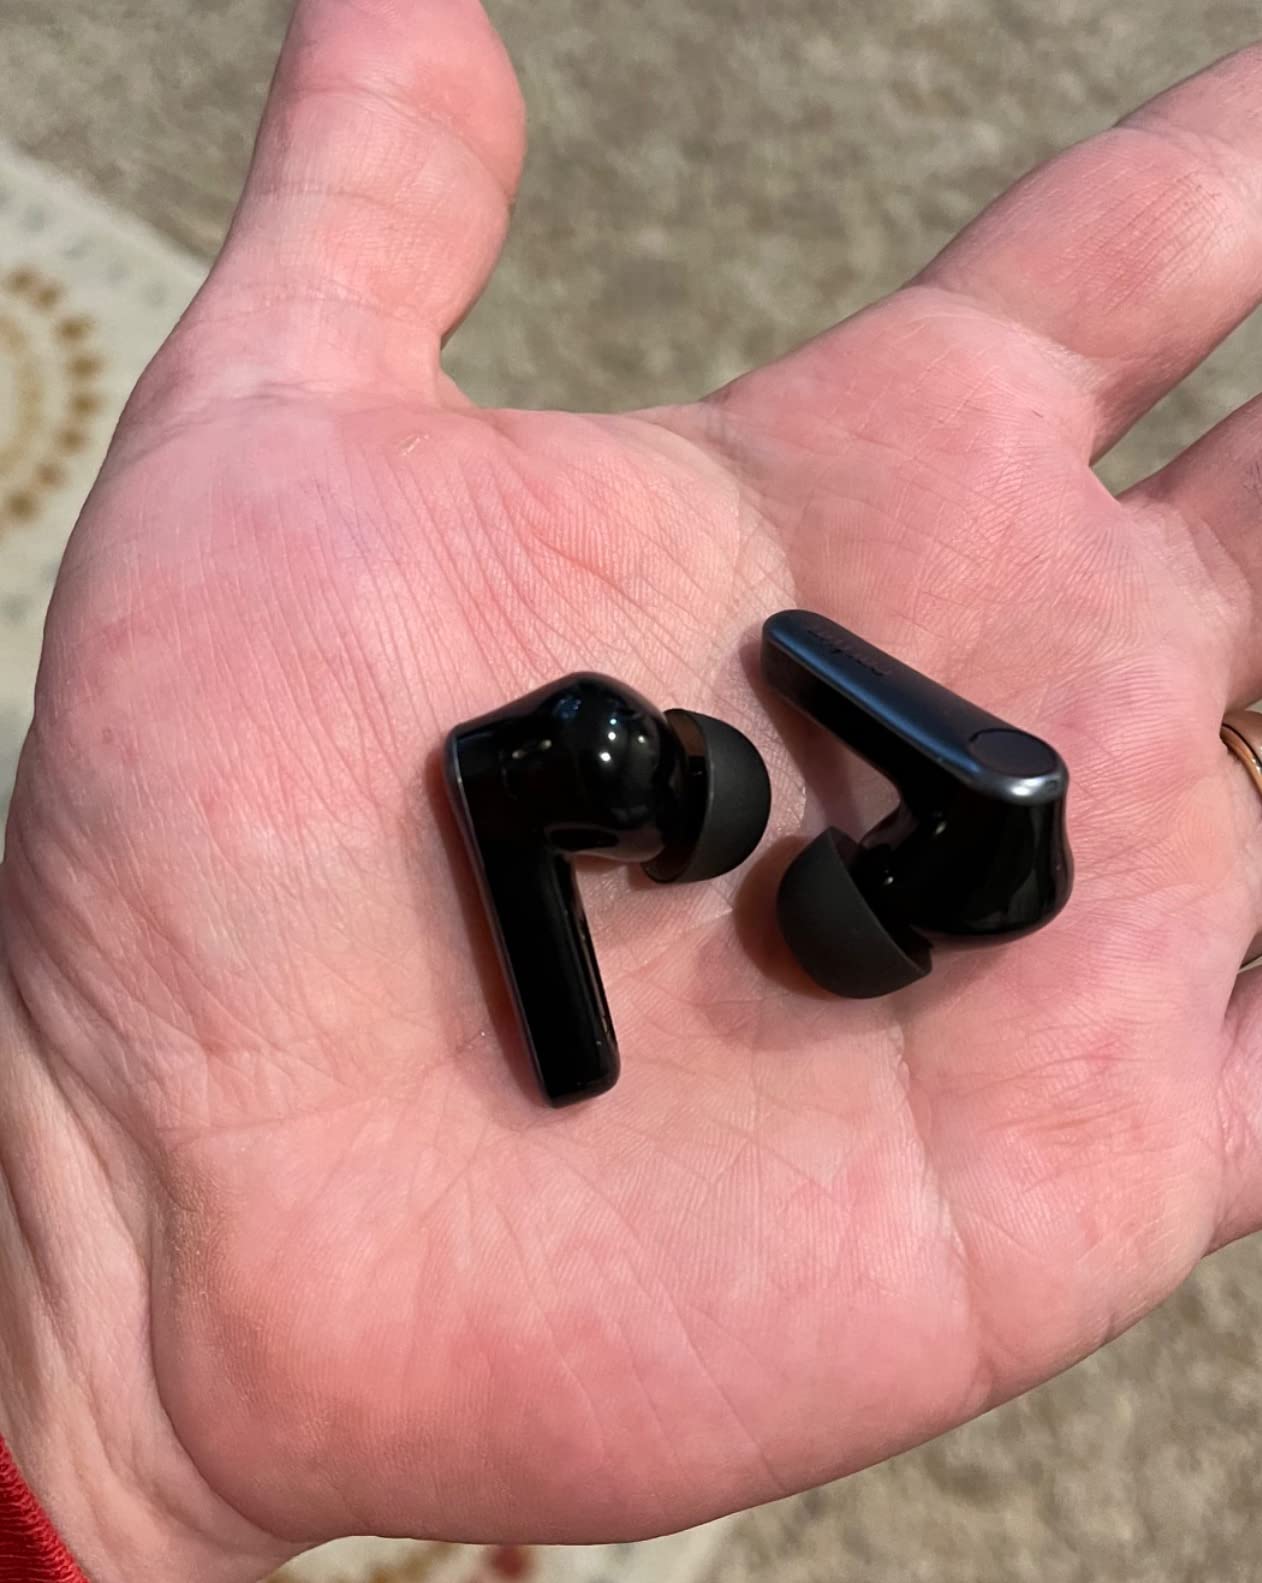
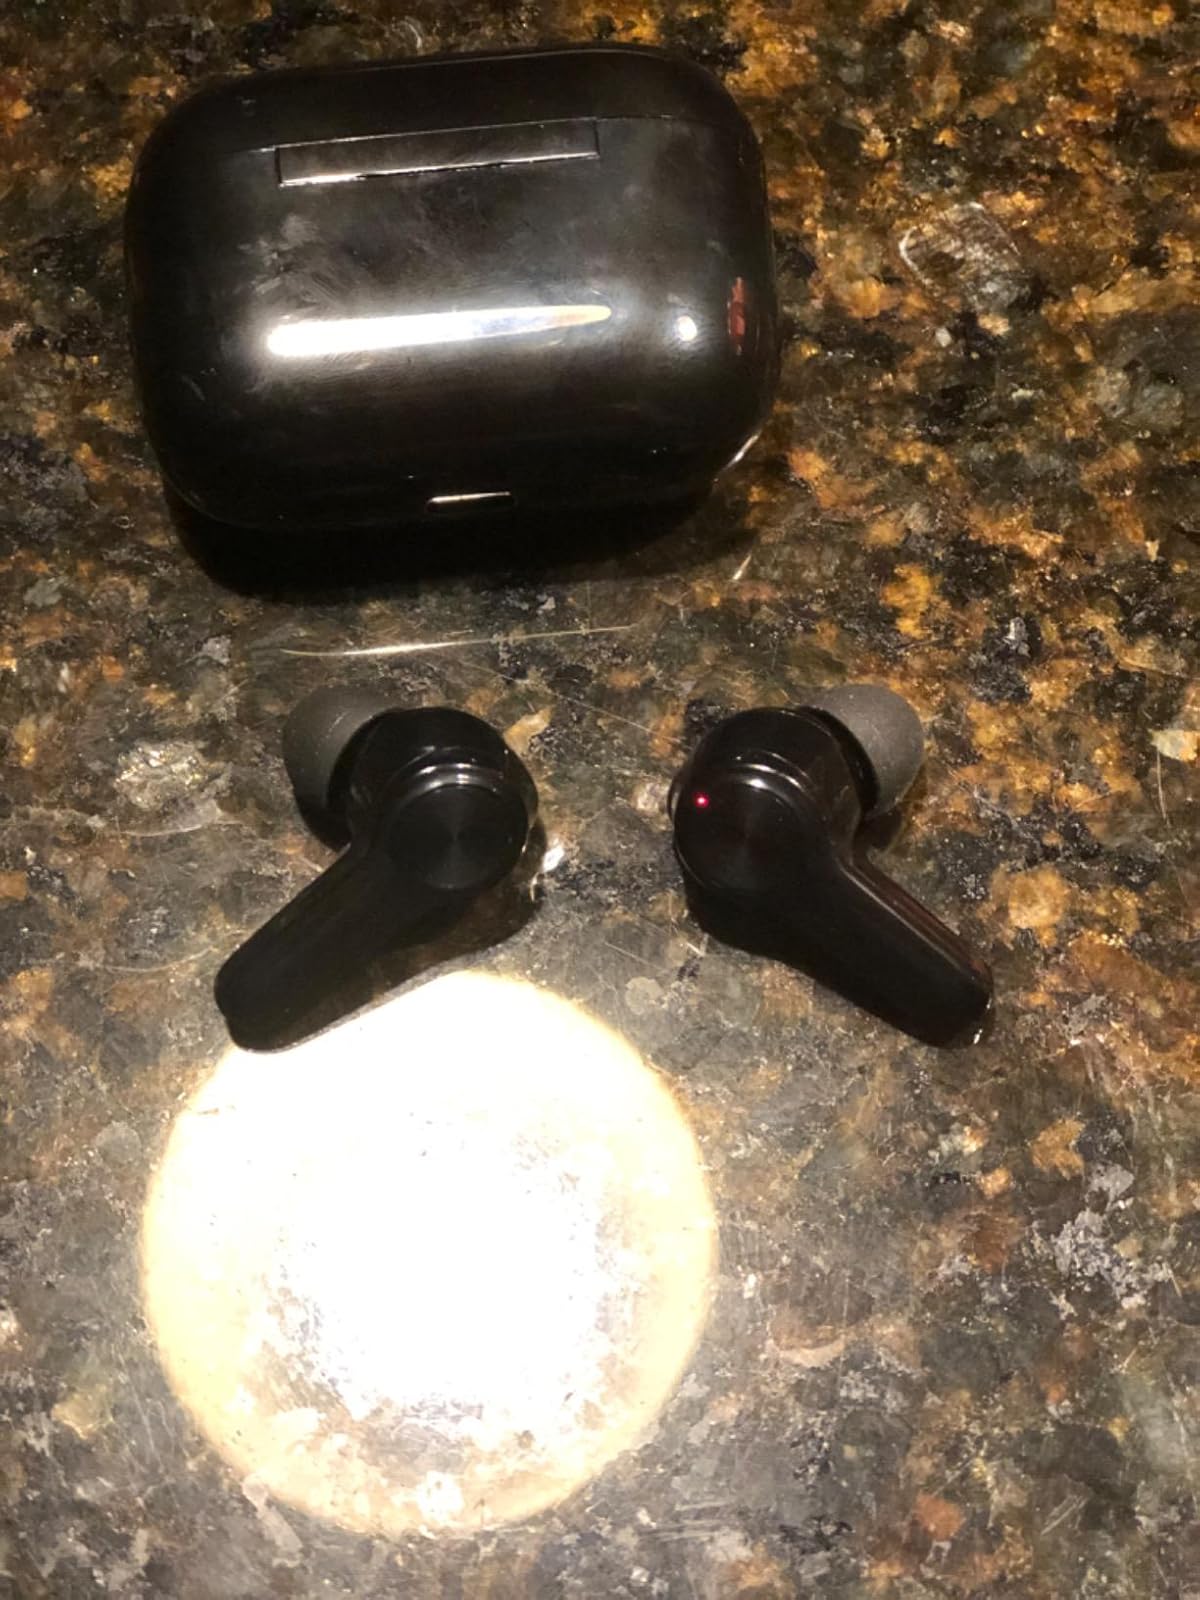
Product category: earbuds
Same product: no